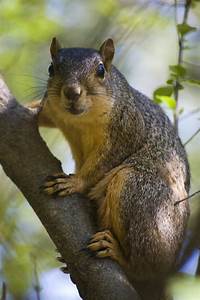
Label: scoiattolo